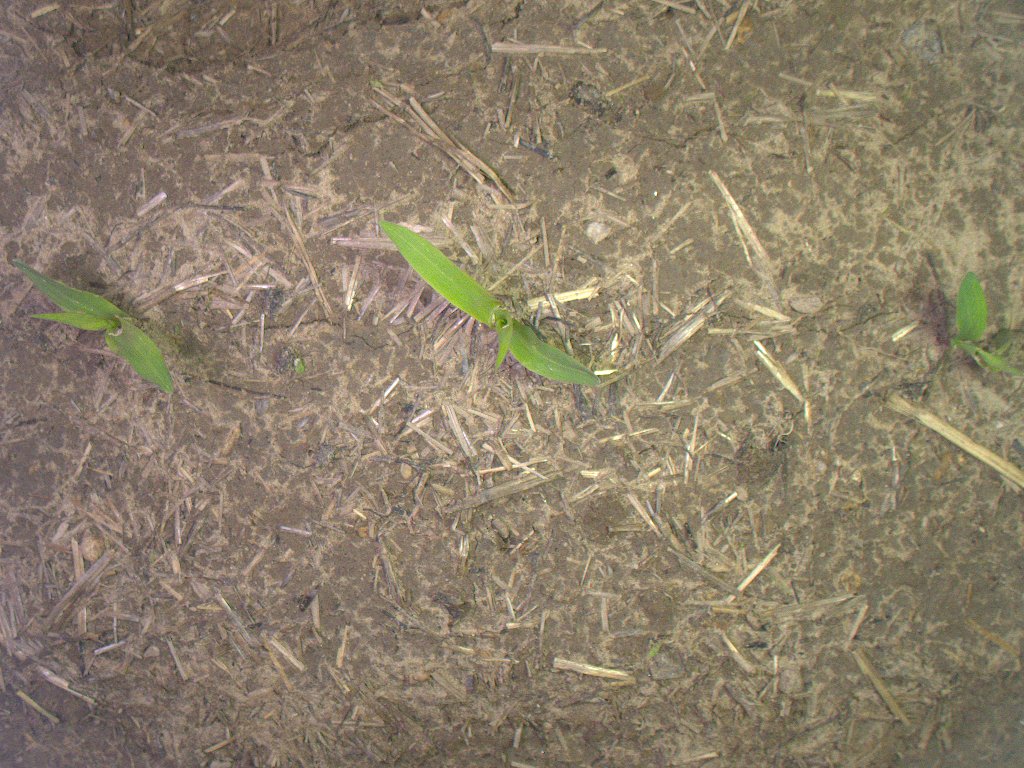
Crop: maize
Objects: maize, stem_maize, maize, stem_maize, maize, stem_maize